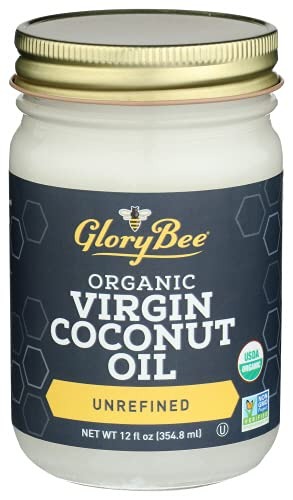
Item Name: Aunt Patty's Organic Extra Virgin Coconut Oil 24x 12Oz
Value: 24.0
Unit: Count

Price: 61.17